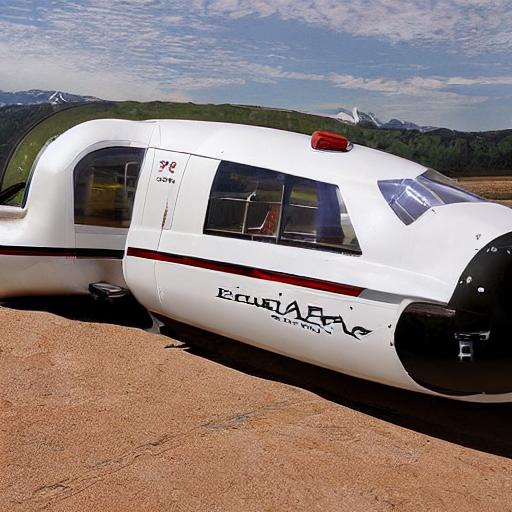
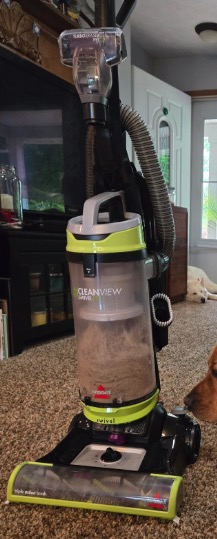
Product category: items_vacuum
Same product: no